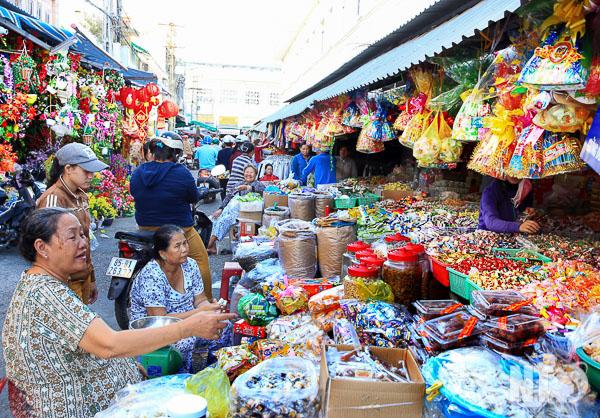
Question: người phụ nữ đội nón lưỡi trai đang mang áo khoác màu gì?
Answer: người phụ nữ đội nón lưỡi trai đang mang áo khoác màu xanh lá